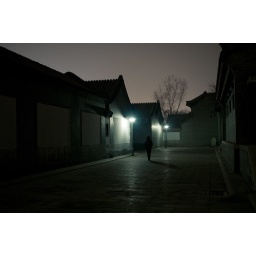
The sky was a dirty pink, coloured by a mishmash of neon lighting all over the city.